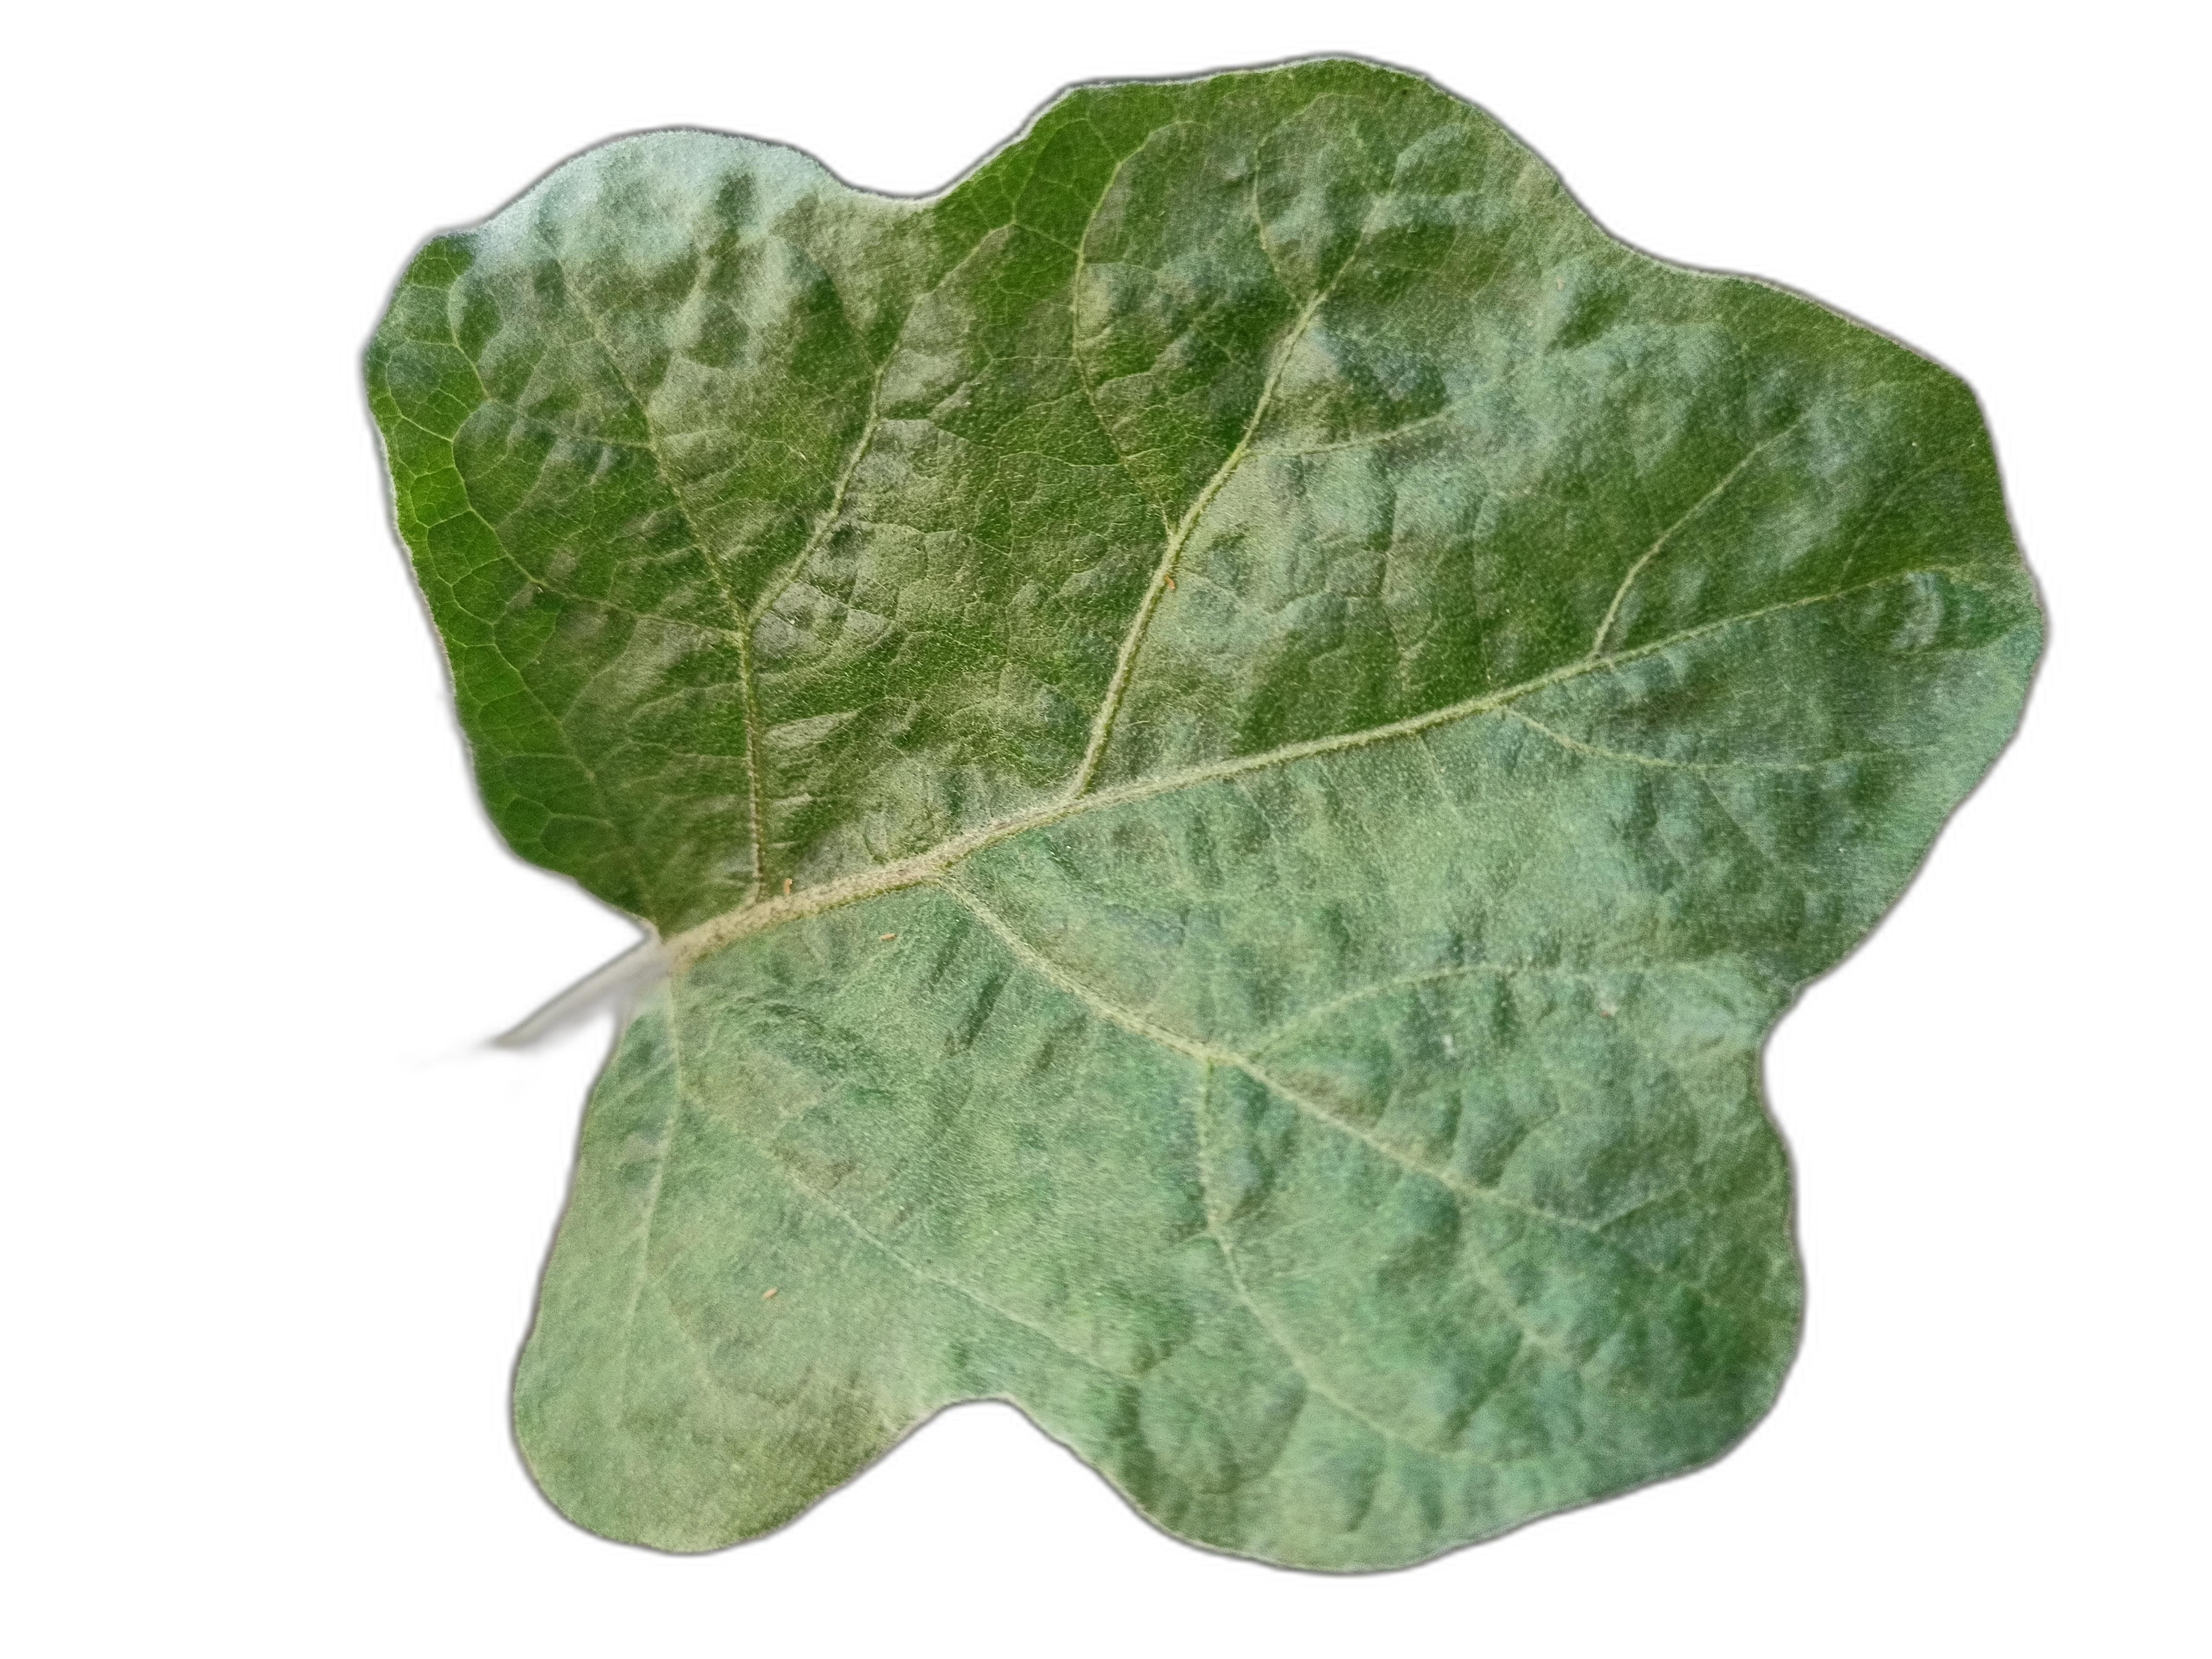
Label: Healthy Leaf